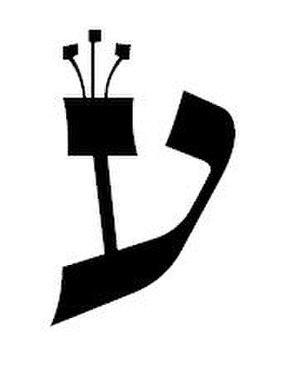
ʿAyin est la seizième lettre de l'alphabet phénicien et hébreu.
"Le tag est une ornementation qui décore certaines lettres de l’alphabet hébreu. Elle est constituée d’un petit trait vertical surmonté d’un point. Cet alphabet décoratif, appelé achouri ou STA""M, se rencontre uniquement sur les manuscrits, comme ceux des mezouzot, des Téfiline, des Meguilote ou des ketoubot, etc.